Paul Boyer (politician)

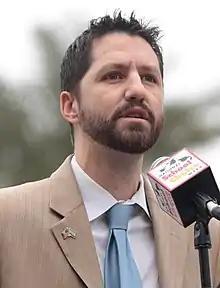
Boyer in 2015

In April 2021, Boyer voted to purge approximately 200,000 individuals from Arizona voter rolls because they had not voted in two consecutive election cycles. He had previously joined the Democrats in February 2021 in the Arizona Senate in blocking Michelle Ugenti-Rita's Senate Bill to purge the voter rolls.